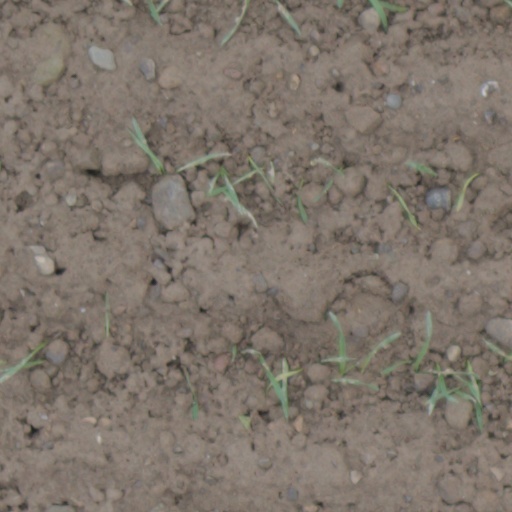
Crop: wheat